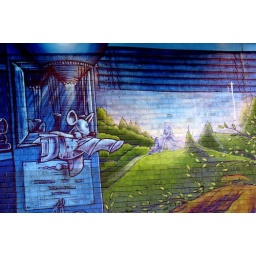
Steampunk street art under a bridge near Kilburn, London